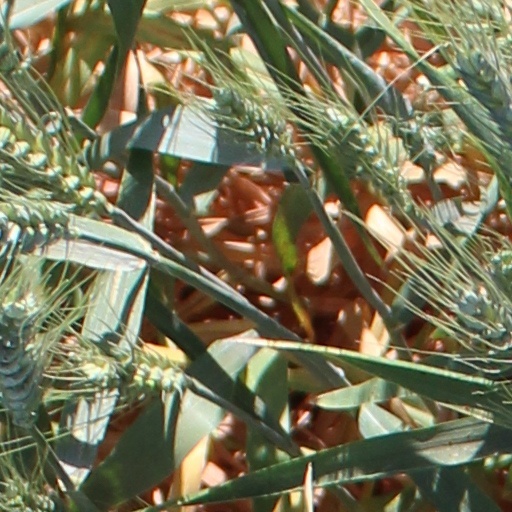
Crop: wheat